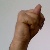
The image shows a hand gesture representing the letter 'N' in Indian Sign Language.